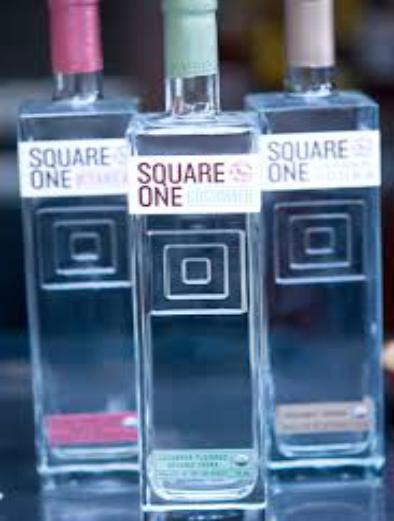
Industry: Food